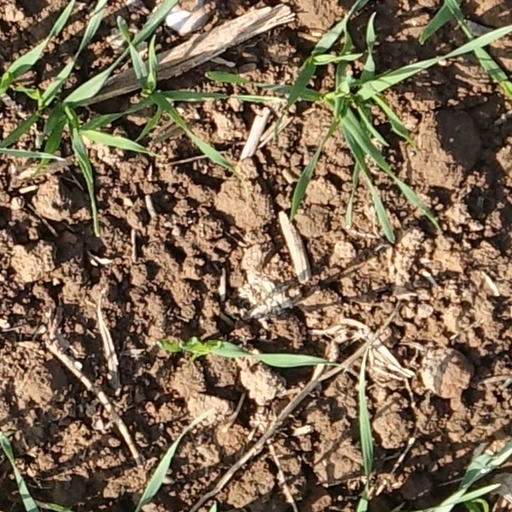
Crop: wheat